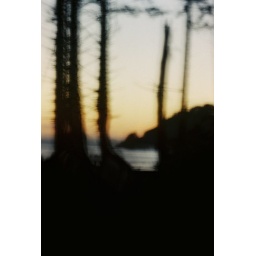
Sunset through the trees at Short Sand's beach in Oregon.